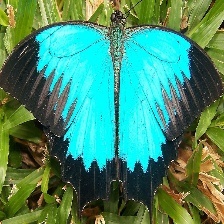
Species: ULYSES